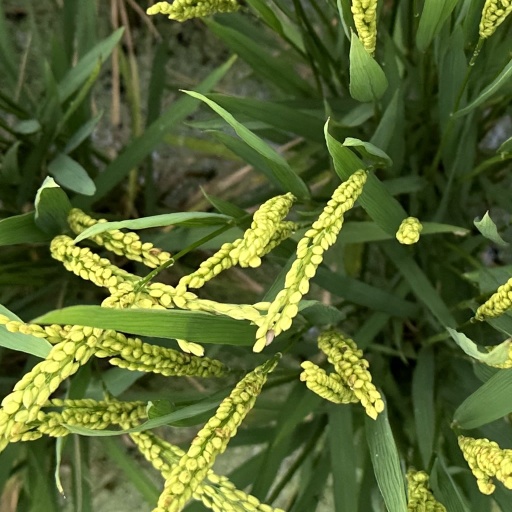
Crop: rice